Shakespeare authorship question

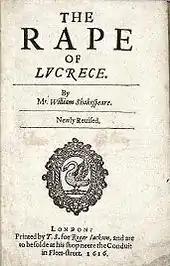
Shakespeare's honorific "Master" was represented as "Mr." on the title page of "The Rape of Lucrece" (O5, 1616).

Any public mourning of Shakespeare's death went unrecorded, and no eulogies or poems memorialising his death were published until seven years later as part of the front matter in the First Folio of his plays.